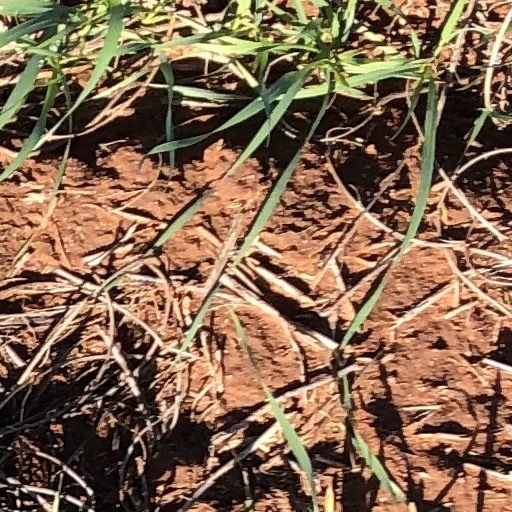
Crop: wheat